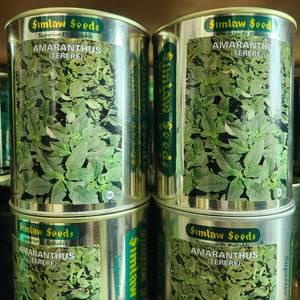
Barabara nzuri ngumu imekatiza katikati ya mandhari ya kuvutia lenye miti mingi na milima iliyofunikwa na uoto wa asili wa majani mazito ya rangi ya kijani, huku anga ikiwa imefunikwa na mawingu kiasi, taswira hii inaakisi uzuri wa asili na utulivu wa mazingira